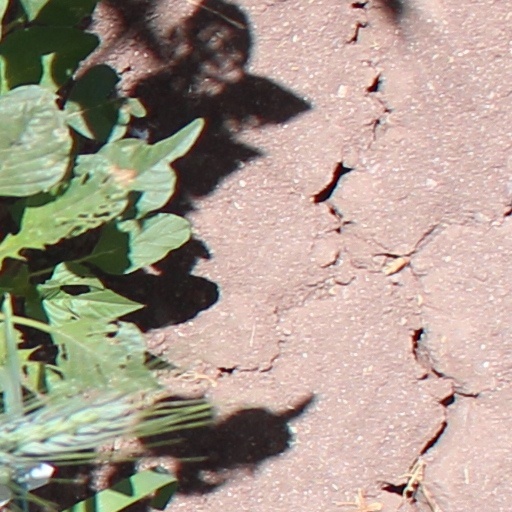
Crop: wheat